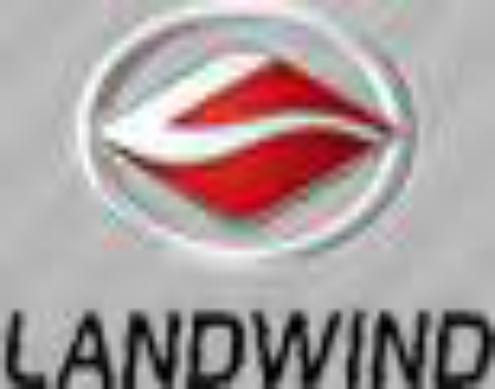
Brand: Landwind-1
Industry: Transportation